The Edge of Heaven (film)

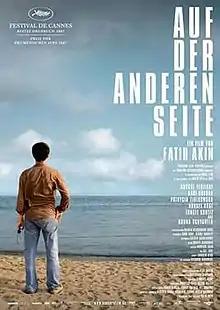
German promotional poster

The Edge of Heaven (literally "On the Other Side") is a 2007 Turkish-German drama written and directed by Fatih Akın. The film won the Prix du scénario at the 2007 Cannes Film Festival, was Germany's entry in the category Best Foreign Language Film at the 2007 Oscars, but was not nominated.